Archimedean Excogitation

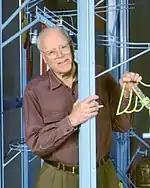
George Rhoads in 2008

"Archimedean Excogitation" was commissioned for the Museum of Science in Boston, with a budget of $536,100. It was designed by George Rhoads, with assistance from Rock Stream Studios, and was installed in 1987.